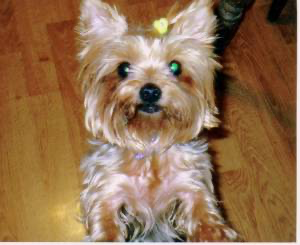
Animal: dog
Breed: yorkshire terrier